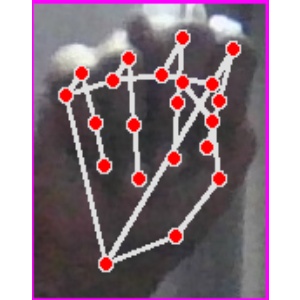
अक्षर: न